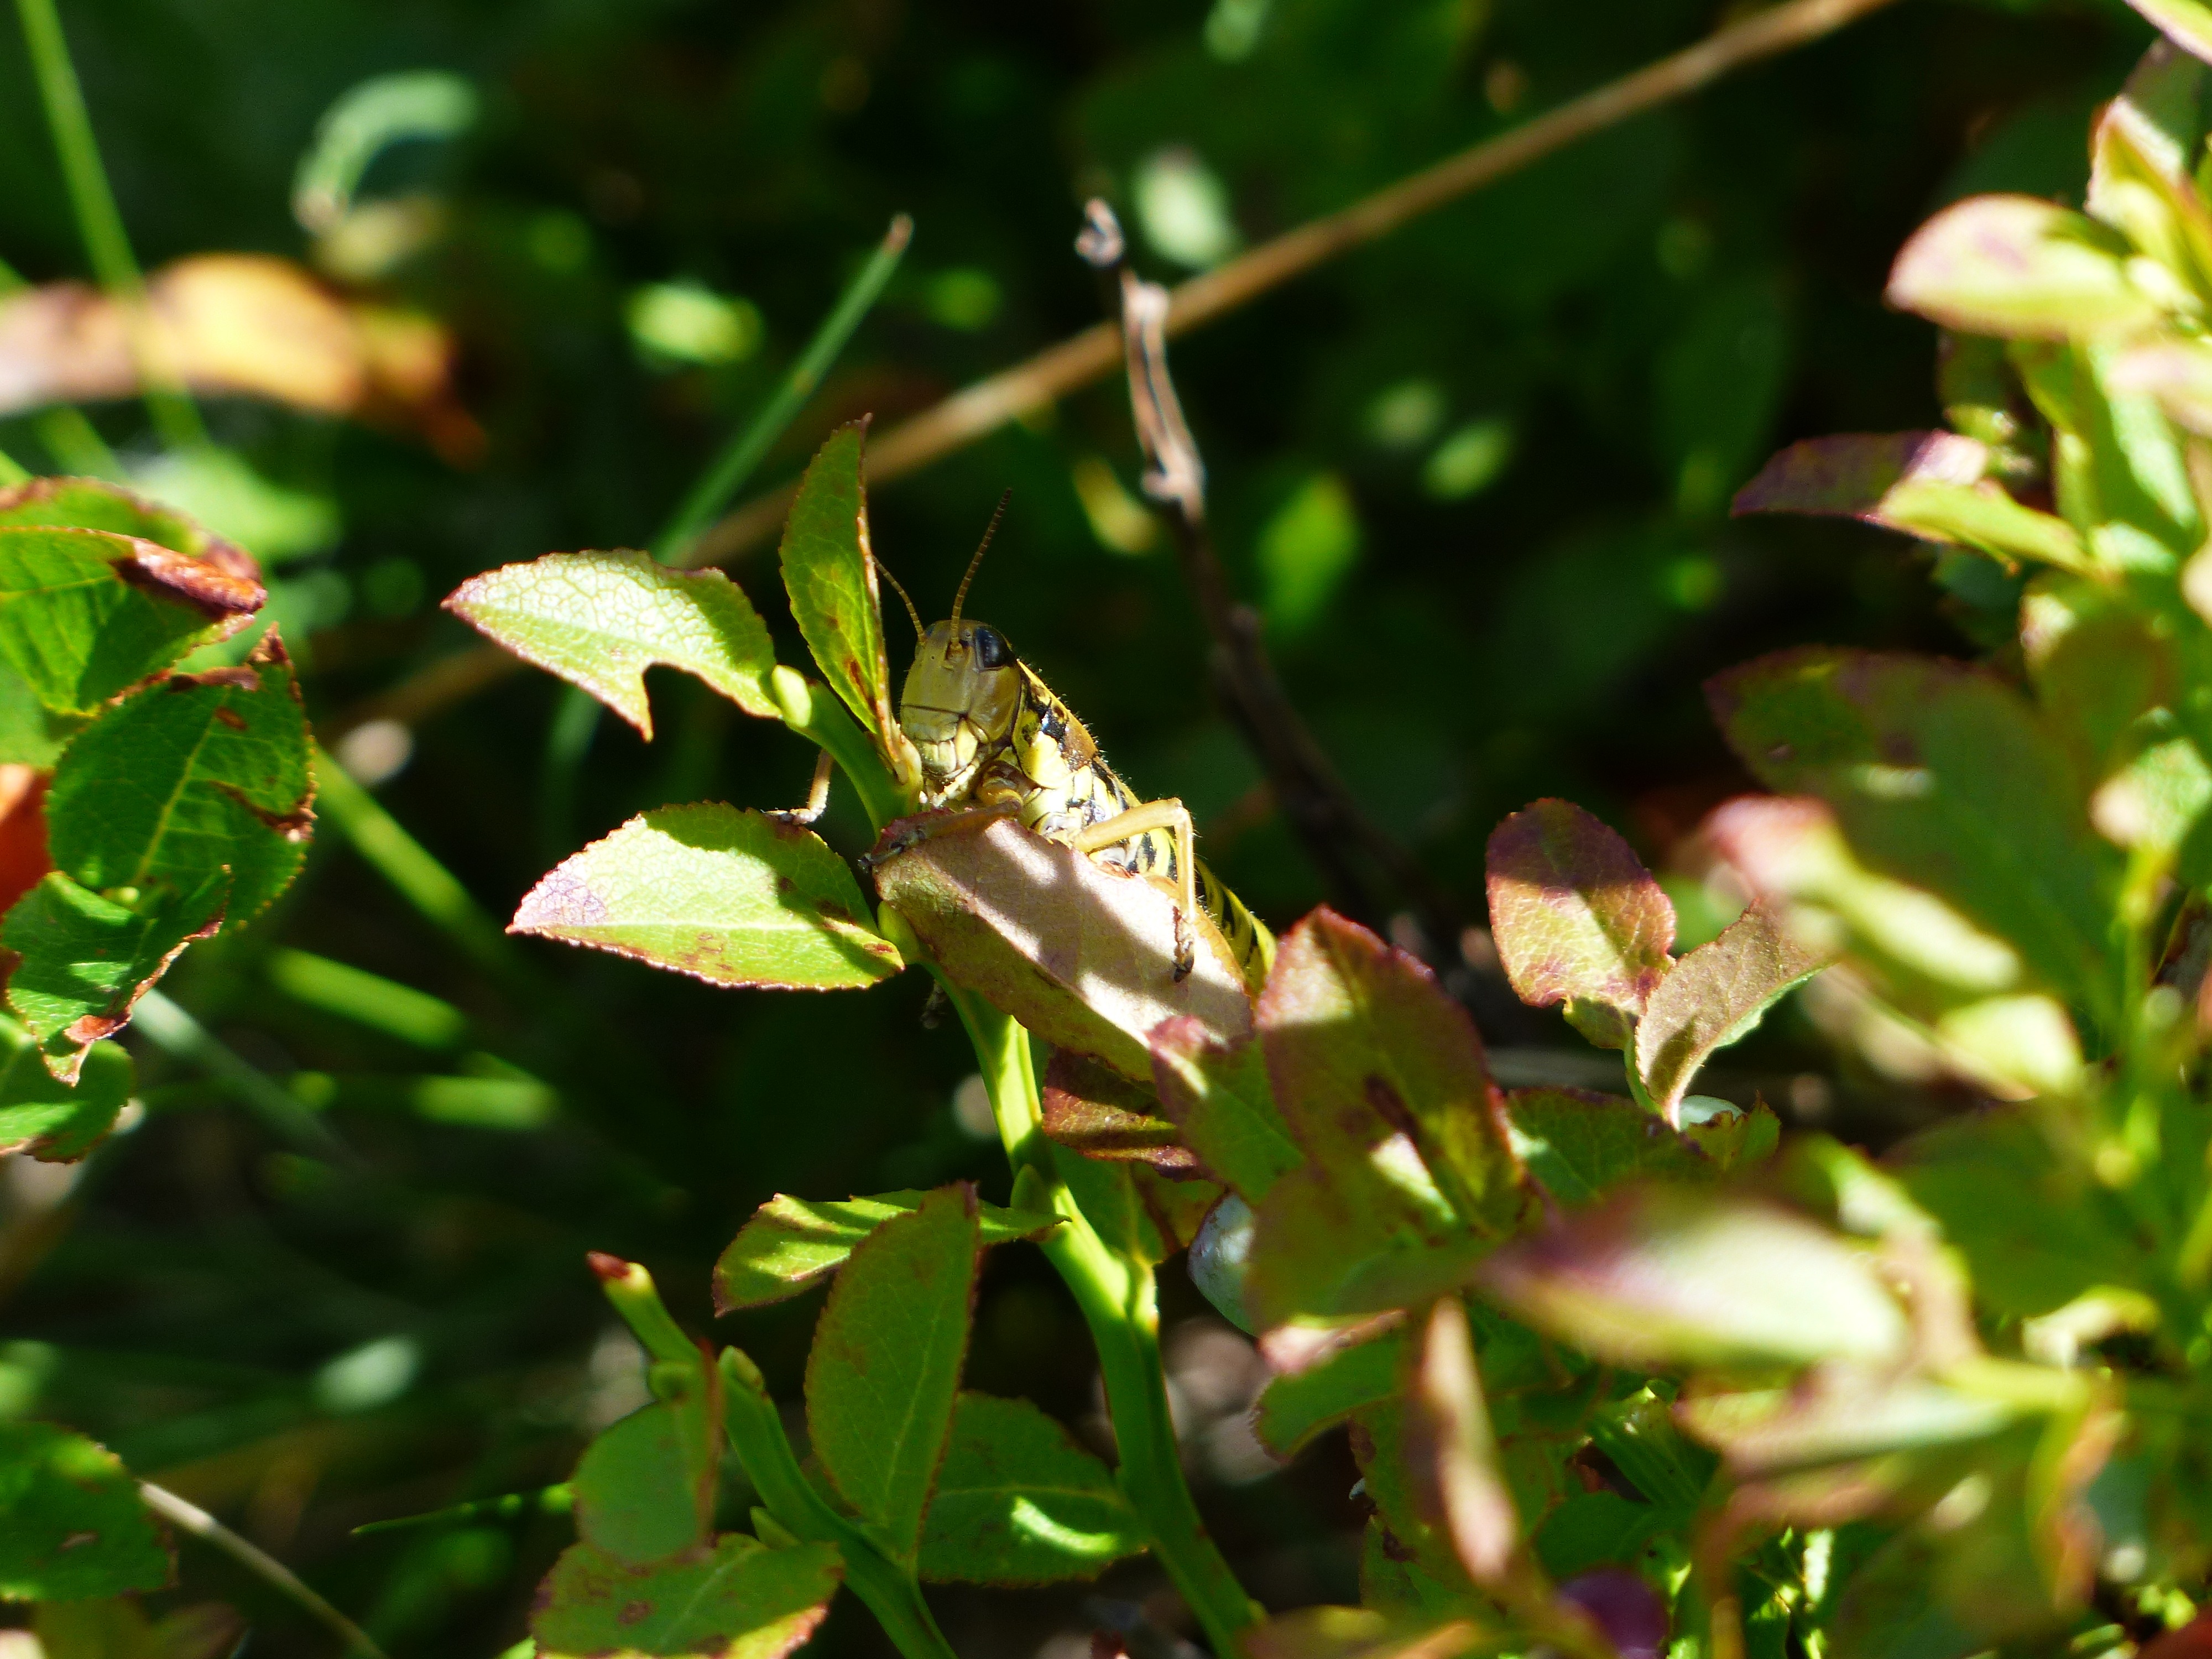
tree, nature, grass, branch, blossom, plant, leaf, flower, bush, green, produce, botany, flora, wildflower, camouflage, shrub, hidden, grasshopper, disguised, macro photography, flowering plant, woody plant, land plant